2020 Peruvian protests

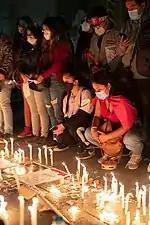
A crowd in Lima on 17 November gathers at a memorial for the two killed during protests

Francisco Sagasti was officially inaugurated as President of Peru, with his first act as president being a minute of silence for the two young men killed during the protests, stating, "Let it be my first words to ask for a minute of silence in tribute to young citizens Jack Bryan Pintado Sánchez and Jordan Inti Sotelo Camargo, unfortunately killed during the last days of citizen mobilization, carried out in legitimate exercise of the fundamental right to protest". After the minute of silence, he spoke to the parents of the deceased seated in congress, "On behalf of the State, we apologize to their families, to them and to all the young people who marched to defend democracy, and who made us remember what the vocation of service is".